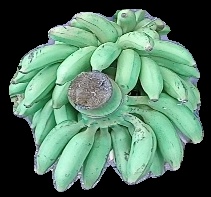
Variety: elakki-bale
Grade: grade1